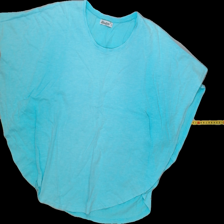
View: front
Type: Shirt
Category: Ladies
Brand: Miss Milla
Colors: Blue
Material: 100%cotton
Size: S
Trend: No trend
Stains: No
Price range: 50-100
Recommended usage: Reuse